List of commanding generals of the Carabinieri

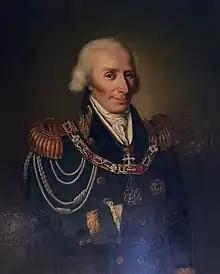
Army general Giuseppe Thaon di Revel di Sant'Andrea, first Commanding General of the Carabinieri (1814).

This article lists the commanding generals of the Carabinieri, the national gendarmerie and a law enforcement agency of Italy.